USS Enterprise (CVN-65)

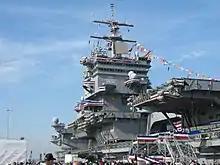
USS "Enterprise" on 1 December 2012

In April 2010, the Navy announced that the cost of refurbishing the carrier had risen to $655 million and was scheduled to be completed the same month. On 19 April 2010, "Enterprise" left the Northrop Grumman shipyard to conduct sea trials in preparation for return to the fleet. The total cost of refurbishing the carrier was $662 million, which was 46% over budget, while the programme of work took eight months longer than scheduled. The Navy said it planned to use the carrier for two six-month deployments before her scheduled 2013 decommissioning date.